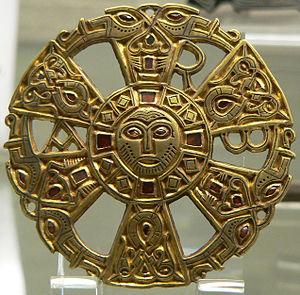
L'histoire de France commence avec les premières occupations humaines du territoire correspondant au pays actuel. Aux groupes présents depuis le Paléolithique et le Néolithique, sont venues s'ajouter, à l'Âge du bronze et à l'Âge du fer, des vagues successives de Celtes, puis au IIIᵉ siècle de peuples germains et au IXᵉ siècle de scandinaves appelés Normands.
Les Mérovingiens sont la dynastie qui régna sur une très grande partie de la France et de la Belgique actuelles, ainsi que sur une partie de l'Allemagne, de la Suisse et des Pays-Bas, du Vᵉ siècle jusqu'au milieu du VIIIᵉ siècle.
Cet article présente l'histoire de l'orfèvrerie en France. Sa limitation géographique est le territoire français actuel.